In a Glass Cage

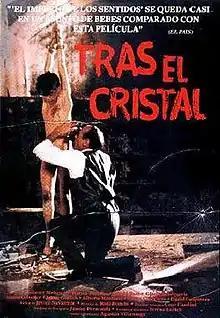
Theatrical release poster

In a Glass Cage is a 1986 Spanish psychological horror film written and directed by Agustí Villaronga, and starring Günter Meisner, Marisa Paredes, and David Sust. Inspired by the history of Gilles de Rais, the plot follows an ex-Nazi child molester who is now paralyzed and depending on an iron lung to live. A young man claiming to be his new caretaker reveals himself as one of the Nazi's former victims, and forces him to watch while he re-enacts his tormentor's crimes.